La Raza (newspaper)

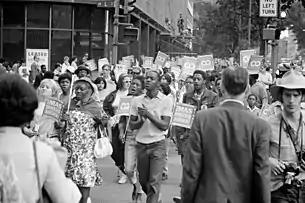
Protesters march in Poor People's Campaign, Washington D.C., 1968

On May 11, 1968, "La Raza" released one of the most prominent issues in the publication's history, a special edition devoted to documenting the Poor People's Campaign in Washington, D.C. The Quaker Church financed the issue, and 100,000 copies were printed and distributed nationwide. The issue also included an image of a young Chicanita distributing "La Raza" issues at the march in Washington, which became one of the most famous images in the paper's archives.